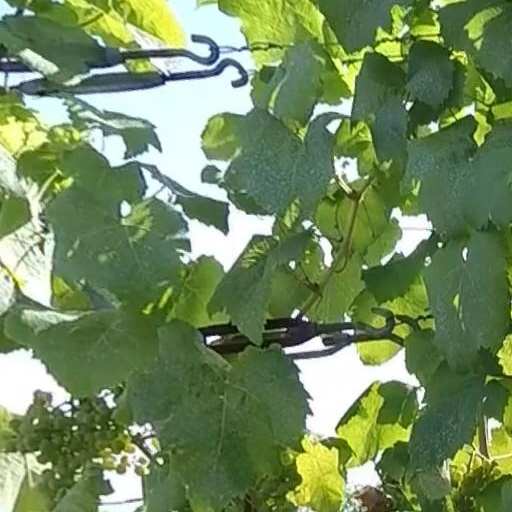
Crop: grape